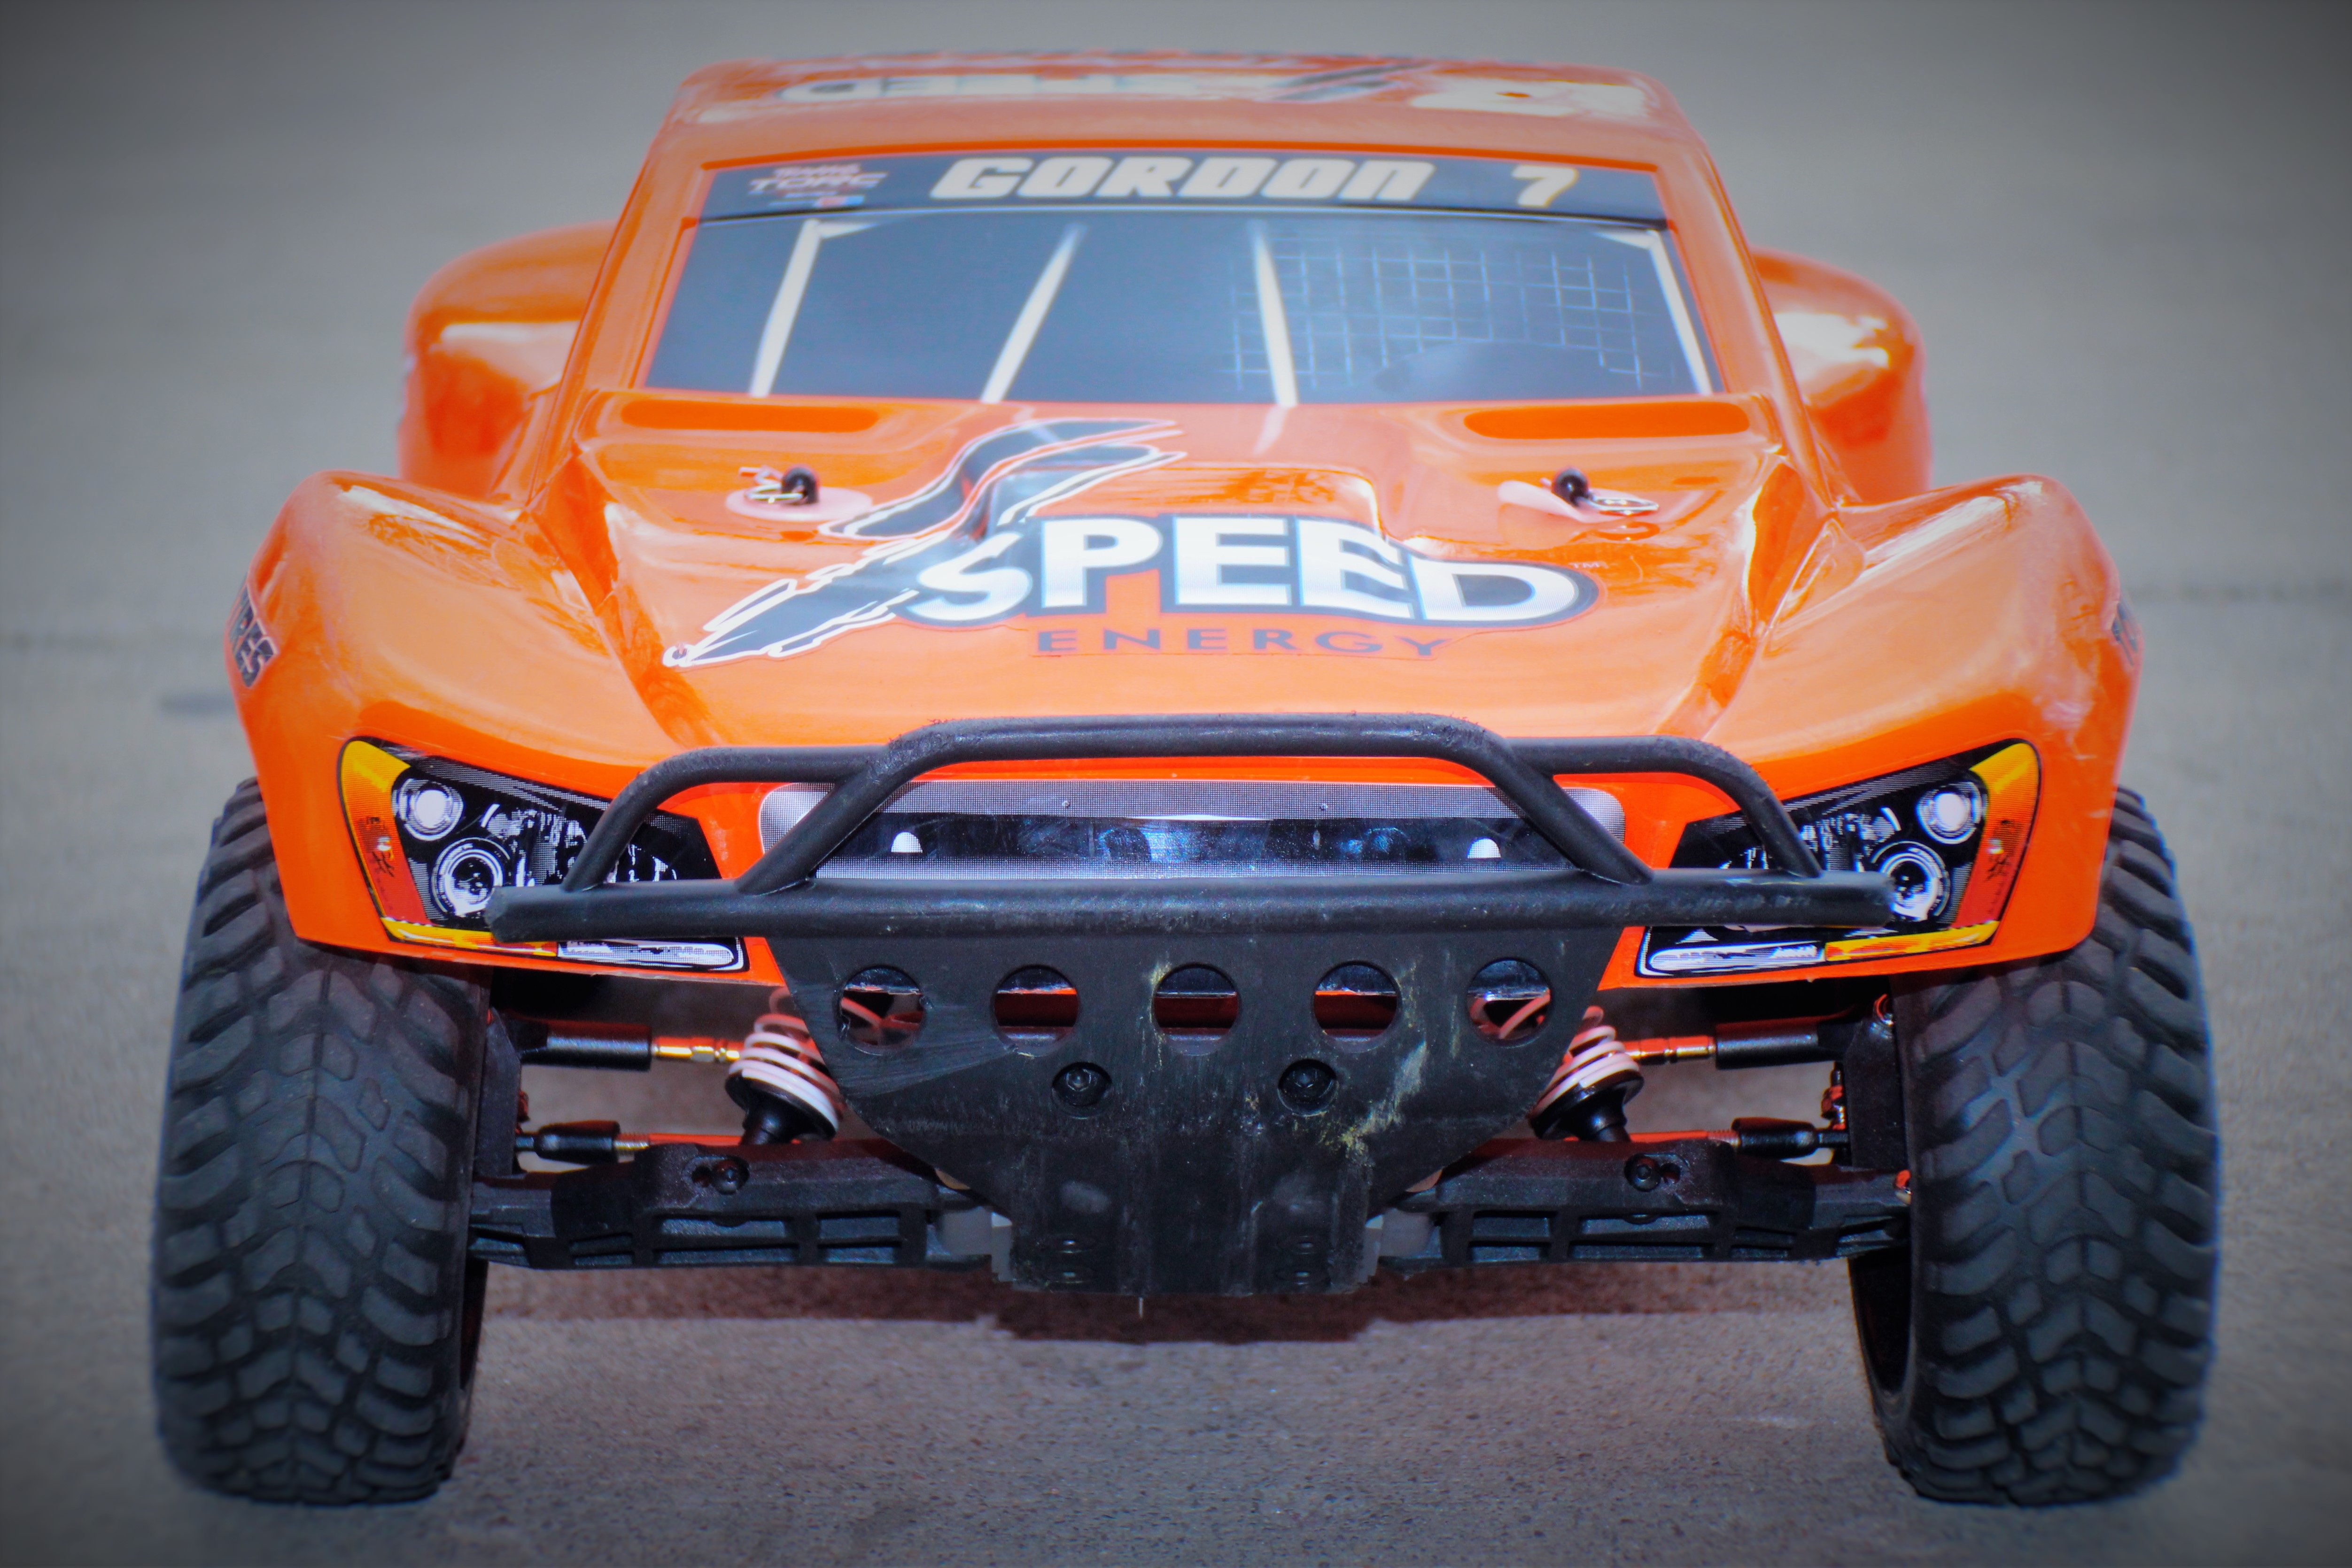
car, wheel, driving, vehicle, sports car, bumper, race car, supercar, sports, racing, rc, motorsport, land vehicle, auto racing, automobile make, automotive exterior, stock car racing, dirt track racing, rc car, orange car